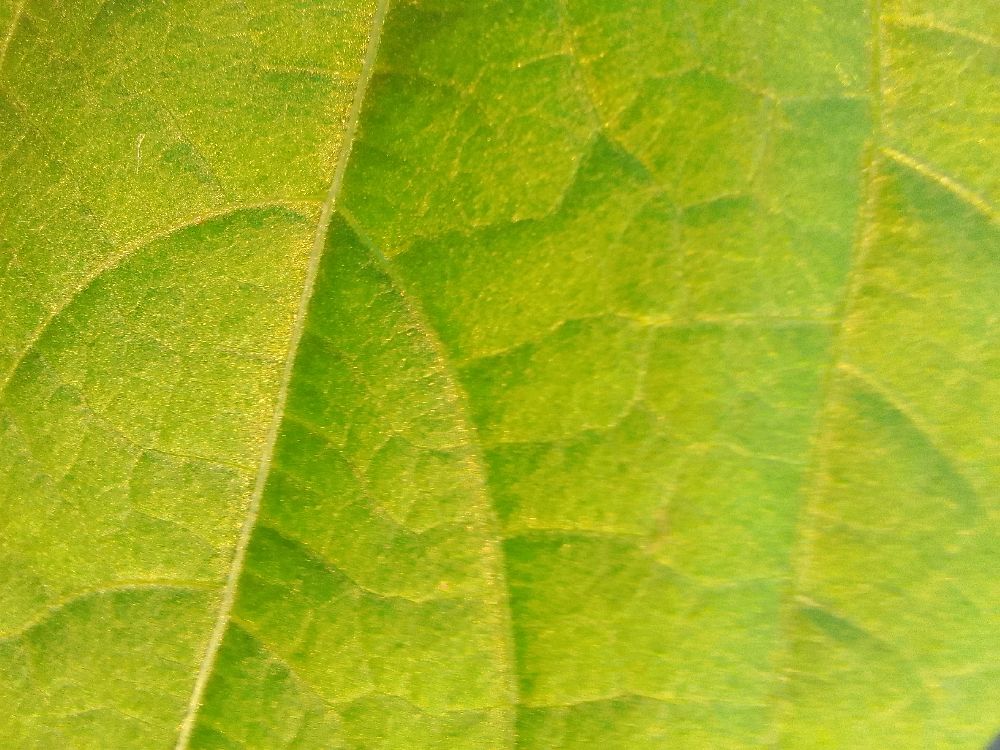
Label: healthy